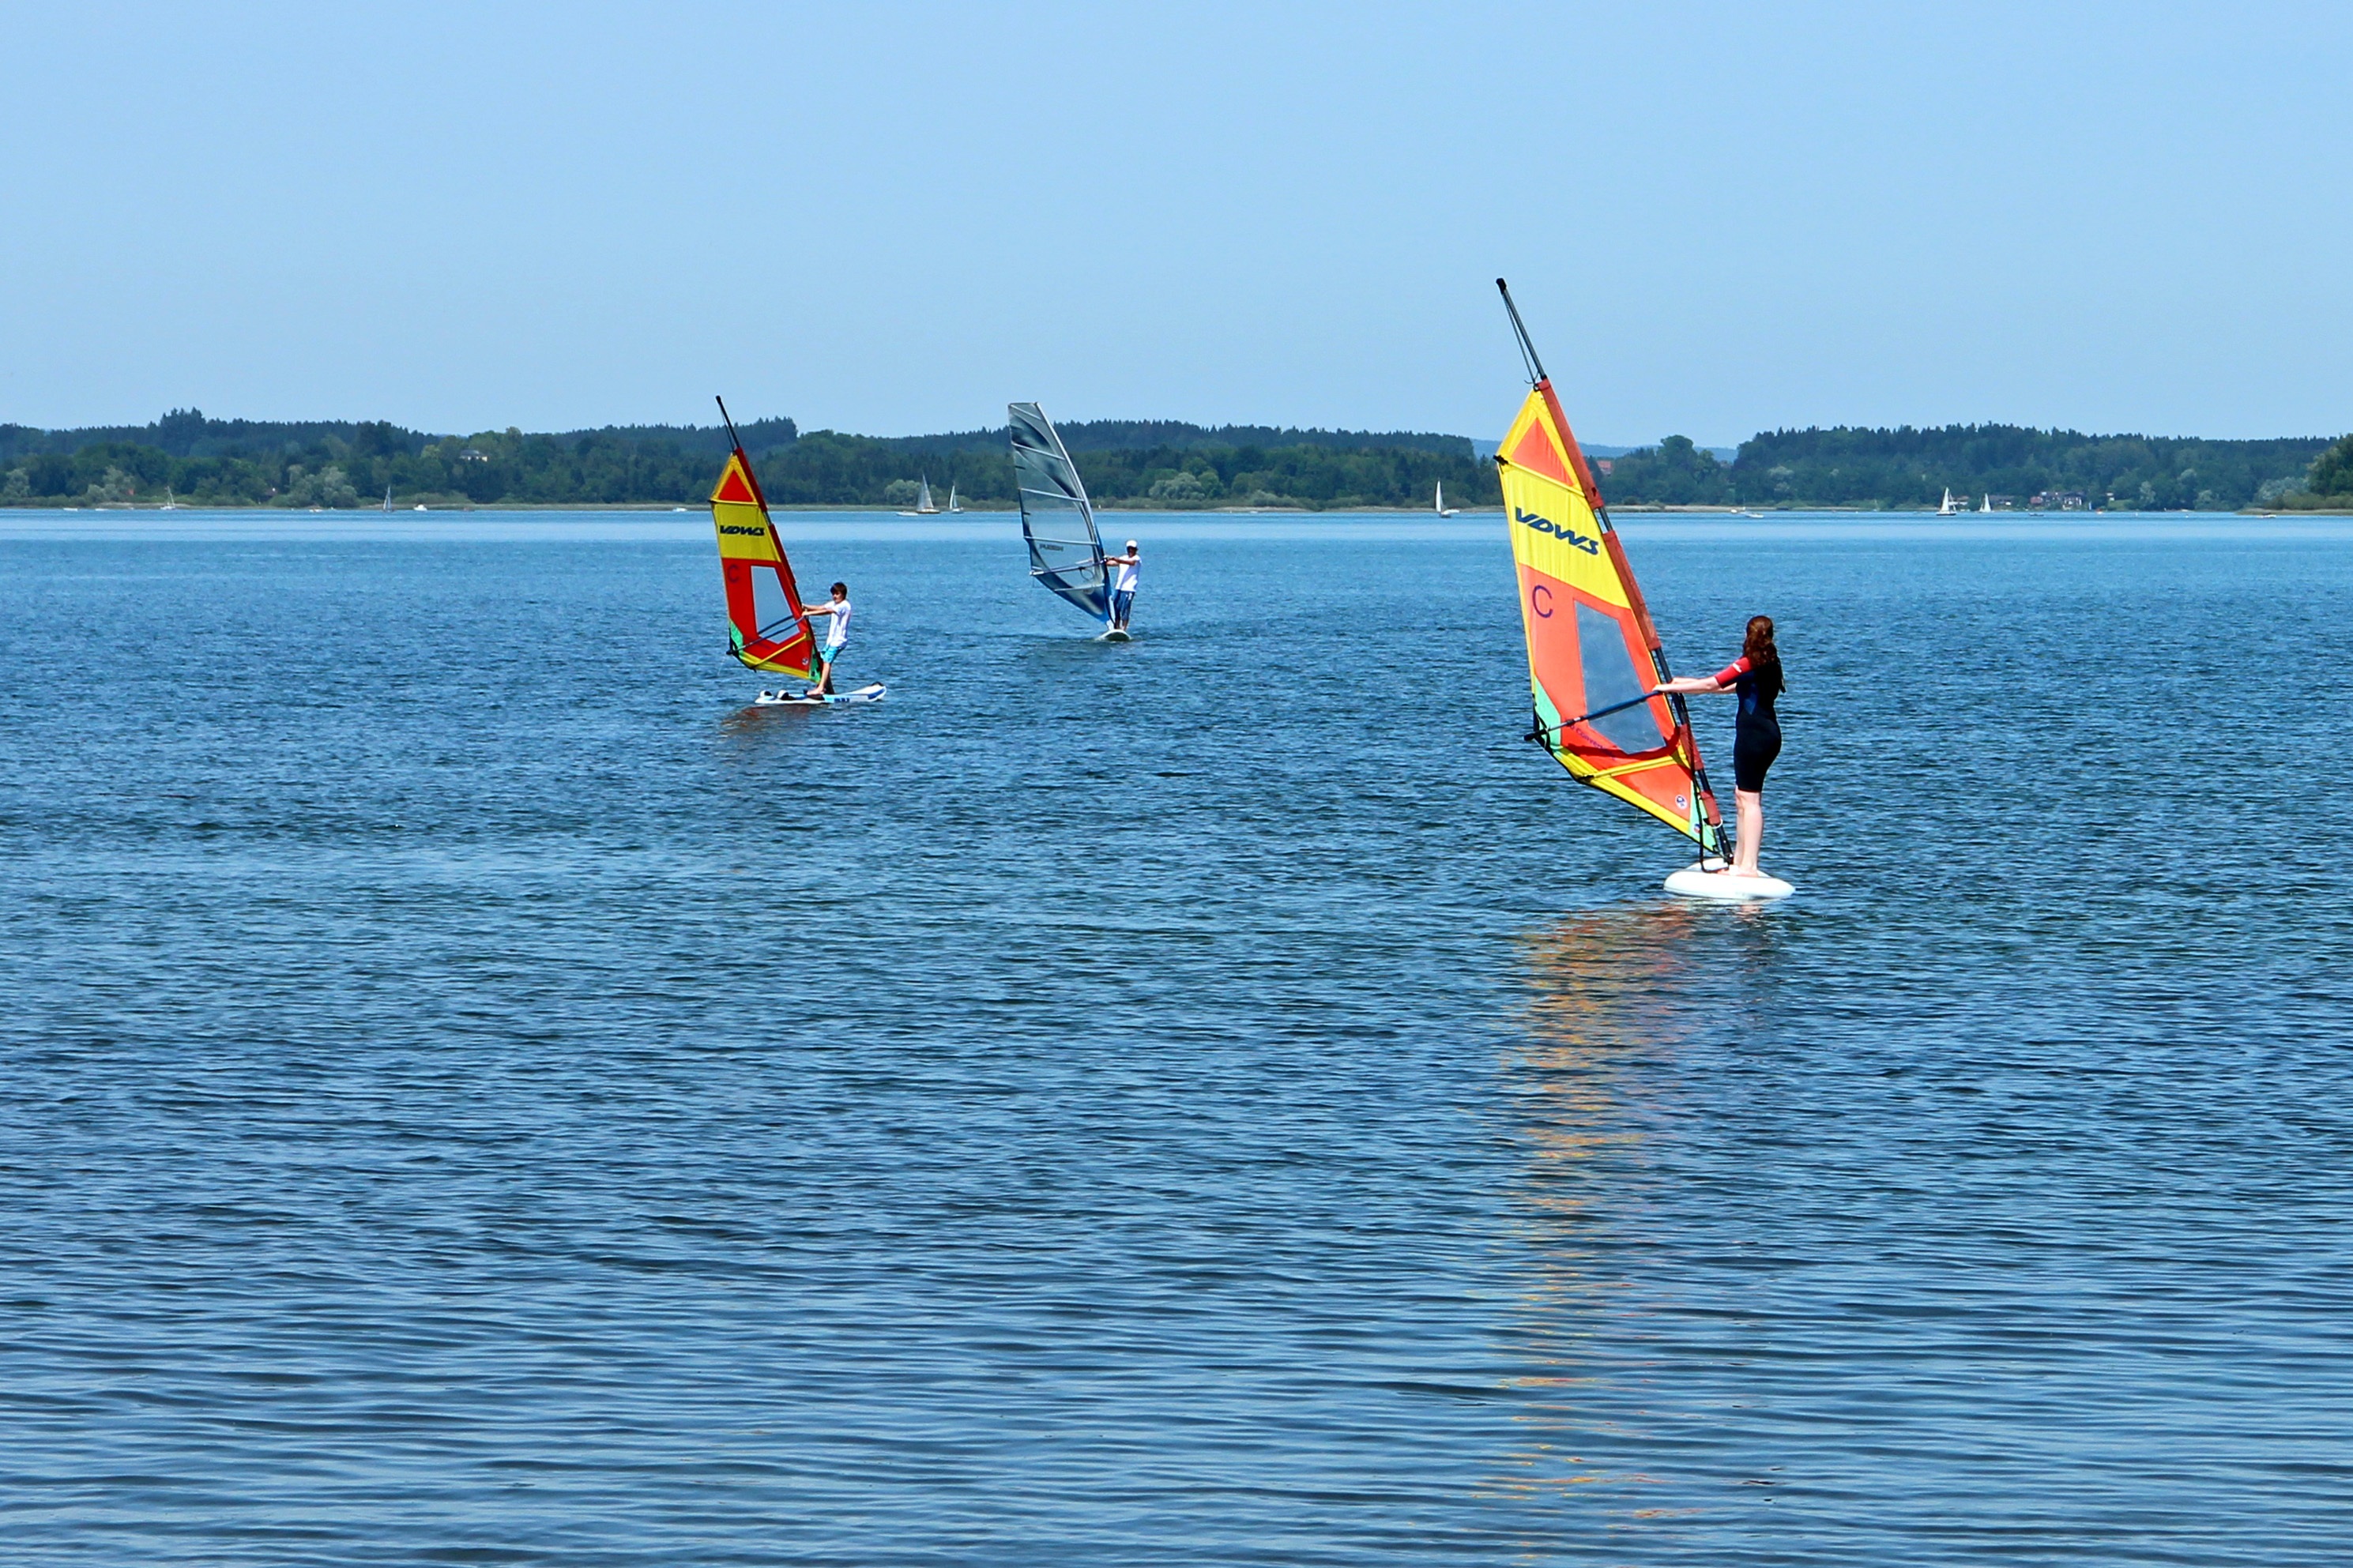
sea, sport, boat, wind, surfer, surf, surfing, paddle, vehicle, sailing, leisure, sailboat, wind power, sports, boating, windsurfing, sail, water sport, recreational sports, windsport, wind surfing, wind wave, boardsport, surfing equipment and supplies, surface water sports, dinghy sailing